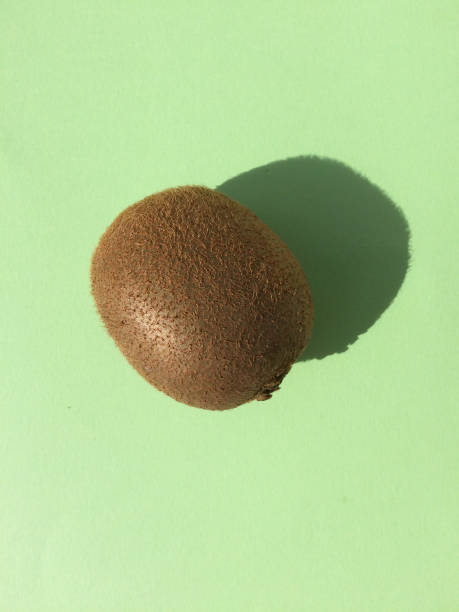
Label: Kiwi